There You'll Be

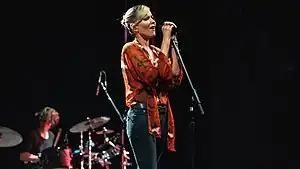
In September 2001, "Thank You" by Dido ("pictured in 2019") tied "There You'll Be" at number one on the US Adult Contemporary chart. Three tiebreakers were used to determine the number-one track, with "Thank You" emerging victorious.

On May 26, 2001, "There You'll Be" debuted at number 46 on the US "Billboard" Hot 100, becoming that week's Hot Shot Debut. The song then rose up the chart and peaked at number 10 on June 30, giving Hill her fifth and final US top-10 hit. The single also reached number 11 on the "Billboard" Hot Country Singles & Tracks chart. On the "Billboard" Adult Contemporary ranking, it stayed at number one for 11 non-consecutive weeks. For the issue of September 1, 2001, "There You'll Be" tied Dido's "Thank You" at number one with 1,595 detections—the first time this had happened since "Billboard" began using Broadcast Data Systems in 1991. Because both songs lost detections, and because the same number of radio stations were playing the two singles that week, a third tiebreaker based on the smallest decrease of plays had to be utilized; "There You'll Be" lost 125 plays while "Thank You" lost 15, so the latter song ascended to number one.